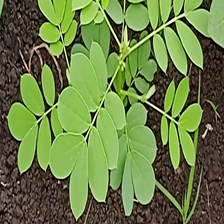
Weed species: Sicklepod_(Senna obtusifolia)